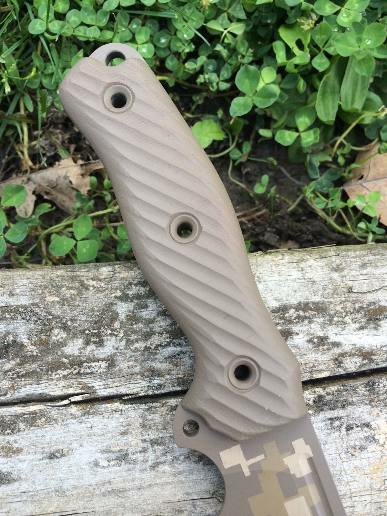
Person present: No